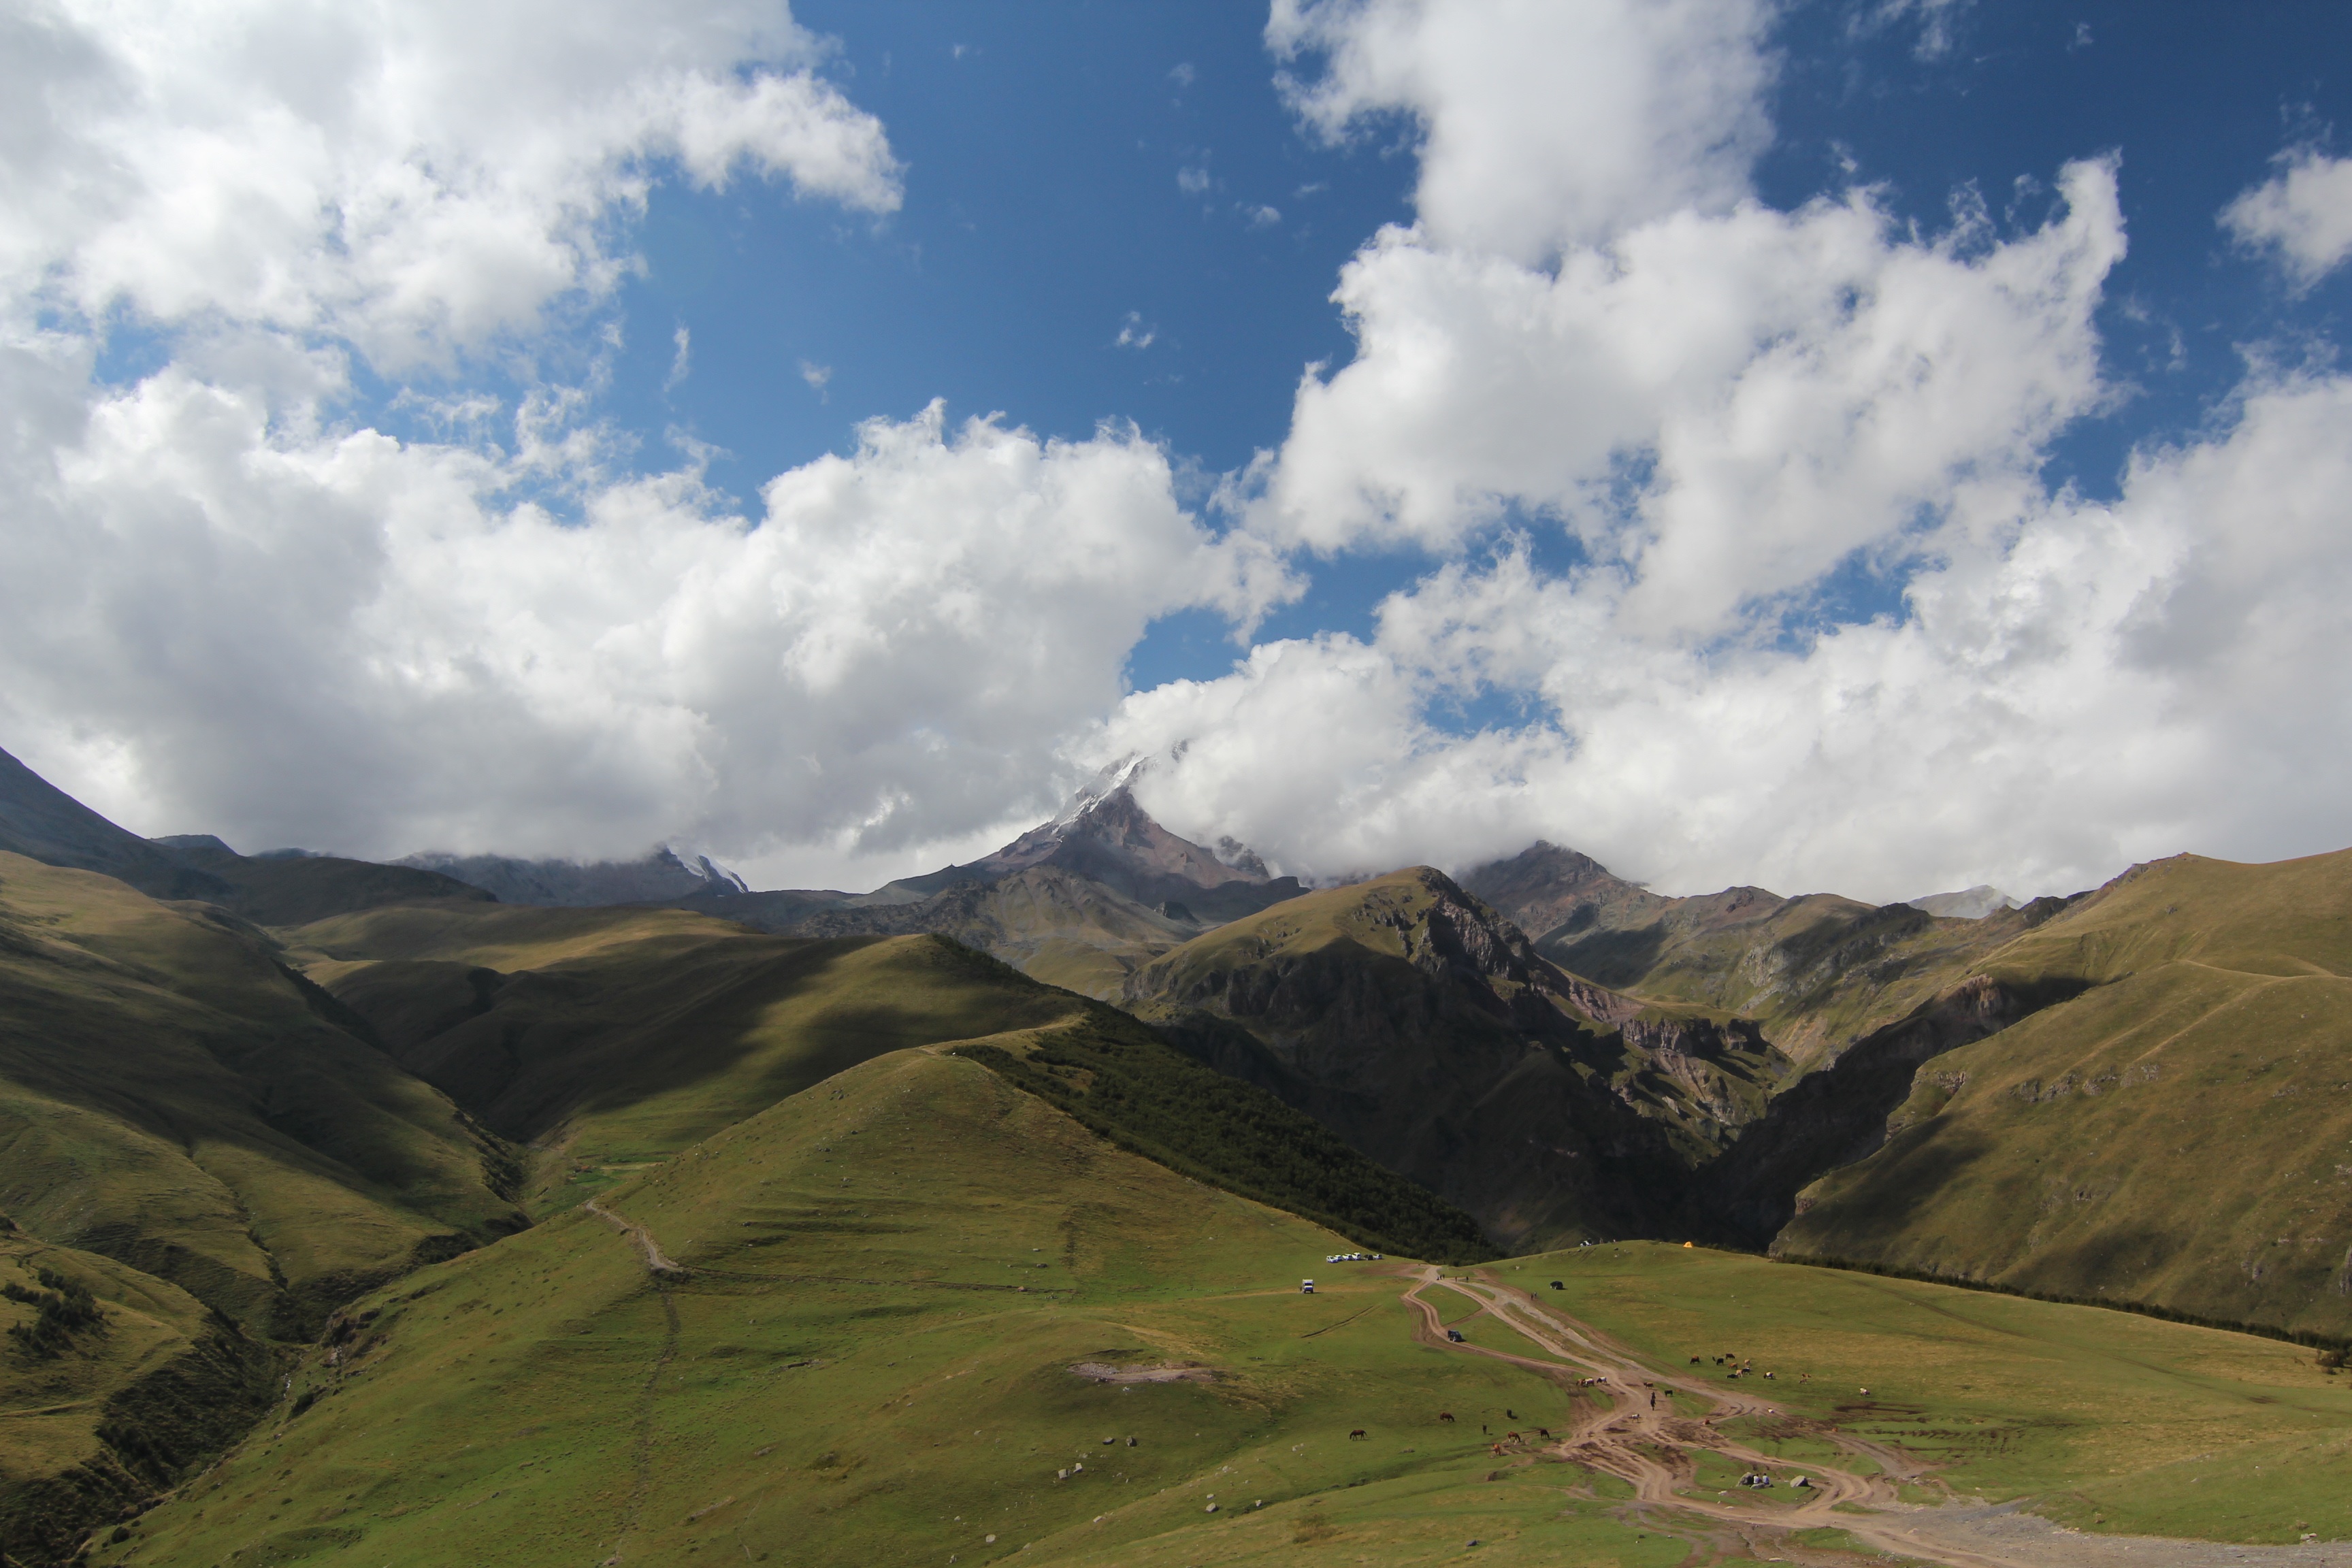
landscape, nature, mountain, cloud, sky, meadow, hill, lake, valley, mountain range, highland, ridge, alps, grassland, plateau, fell, loch, rural area, landform, mountain pass, geographical feature, mountainous landforms